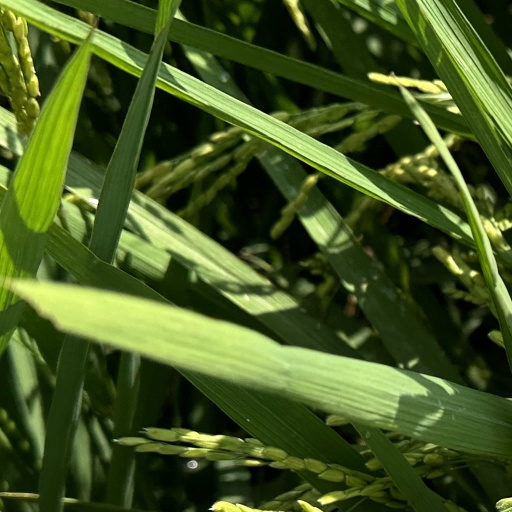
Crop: rice